Porter (beer)

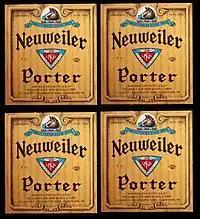
Neuweiler Porter labels, Pennsylvania, 1960

The large London porter breweries pioneered many technological advances, such as the use of the thermometer (about 1760) and the hydrometer (1770). The use of the latter transformed the nature of porter. The first porters were brewed from 100% brown malt. Now, brewers were able to accurately measure the yield of the malt they used, and noticed that brown malt, though cheaper than pale malt, only produced about two-thirds as much fermentable material. When the malt tax was increased to help pay for the Napoleonic War, brewers had an incentive to use less malt. Their solution was to use a proportion of pale malt and add colouring to obtain the expected hue. When a law was passed in 1816 allowing only malt and hops to be used in the production of beer (a sort of British "Reinheitsgebot"), they were left in a quandary. Their problem was solved by Wheeler's invention of the almost black (kilned) patent malt in 1817. It was now possible to brew porter from 95% pale malt and 5% patent malt, though most London brewers continued to use some brown malt for flavour.